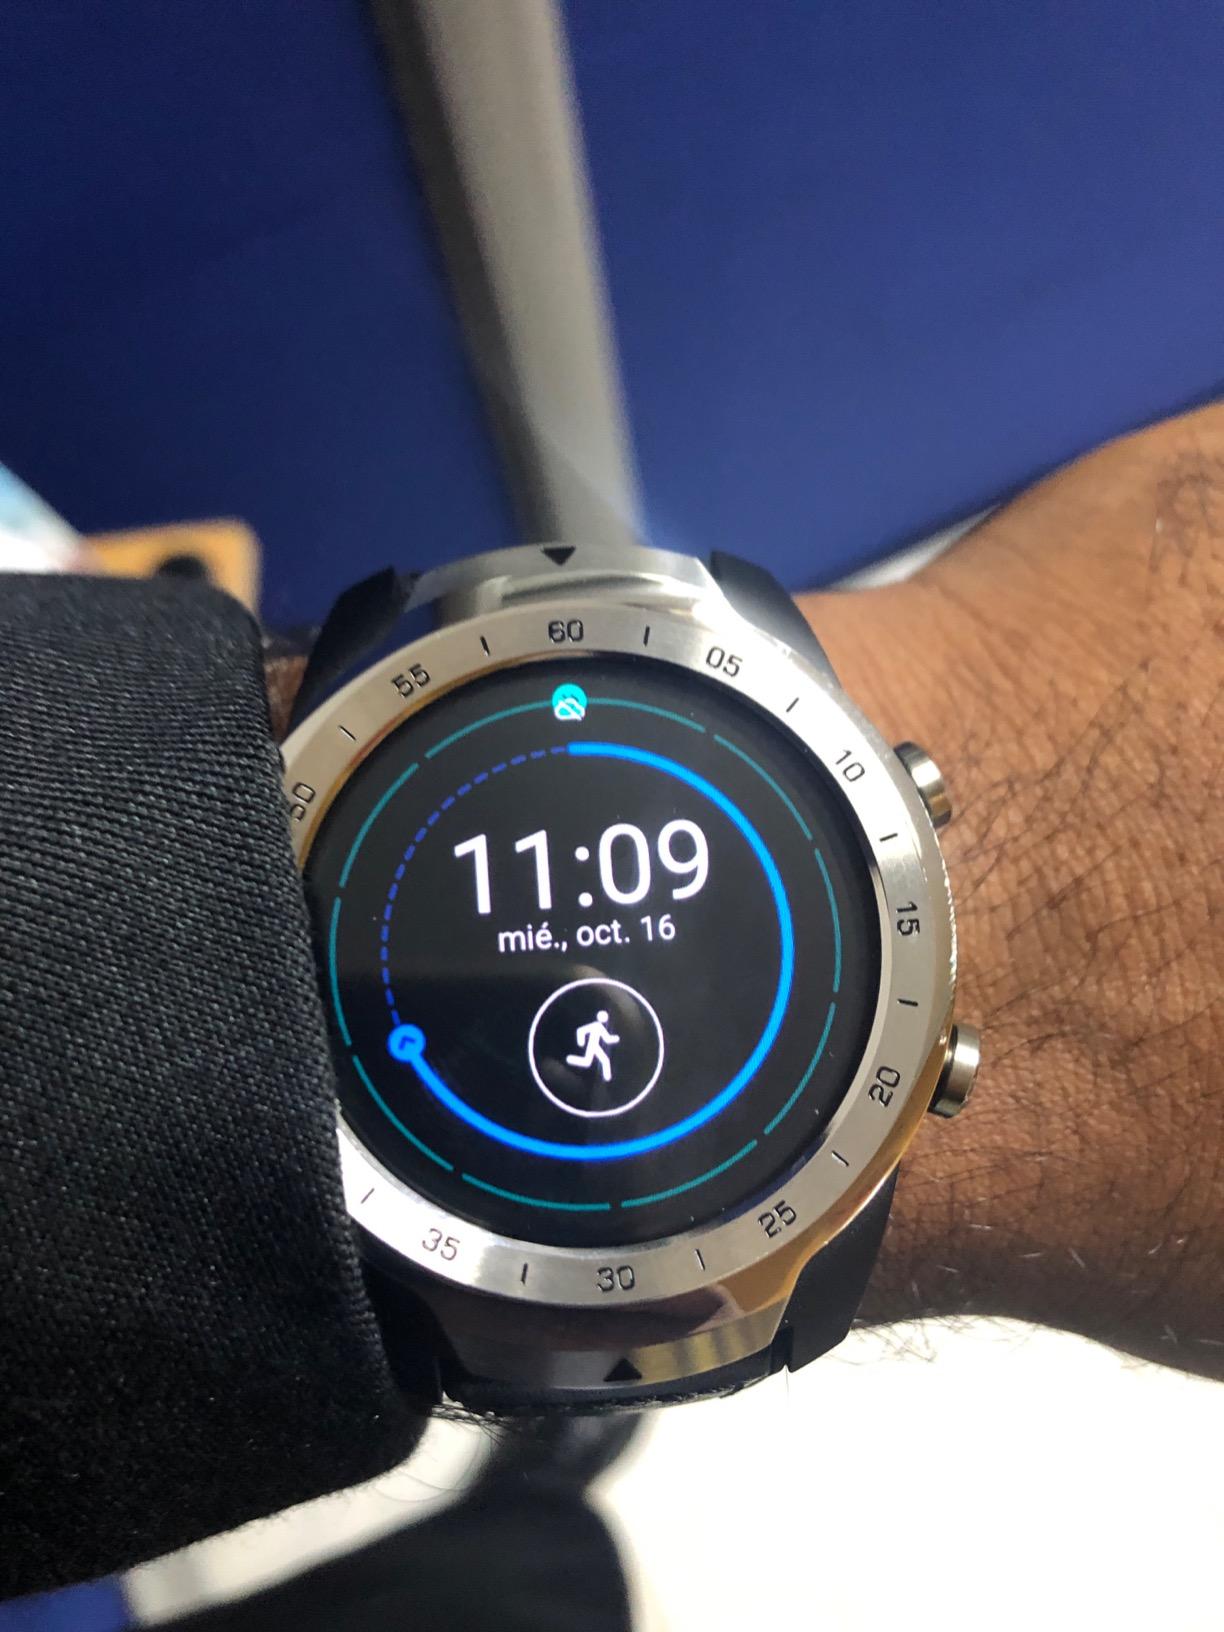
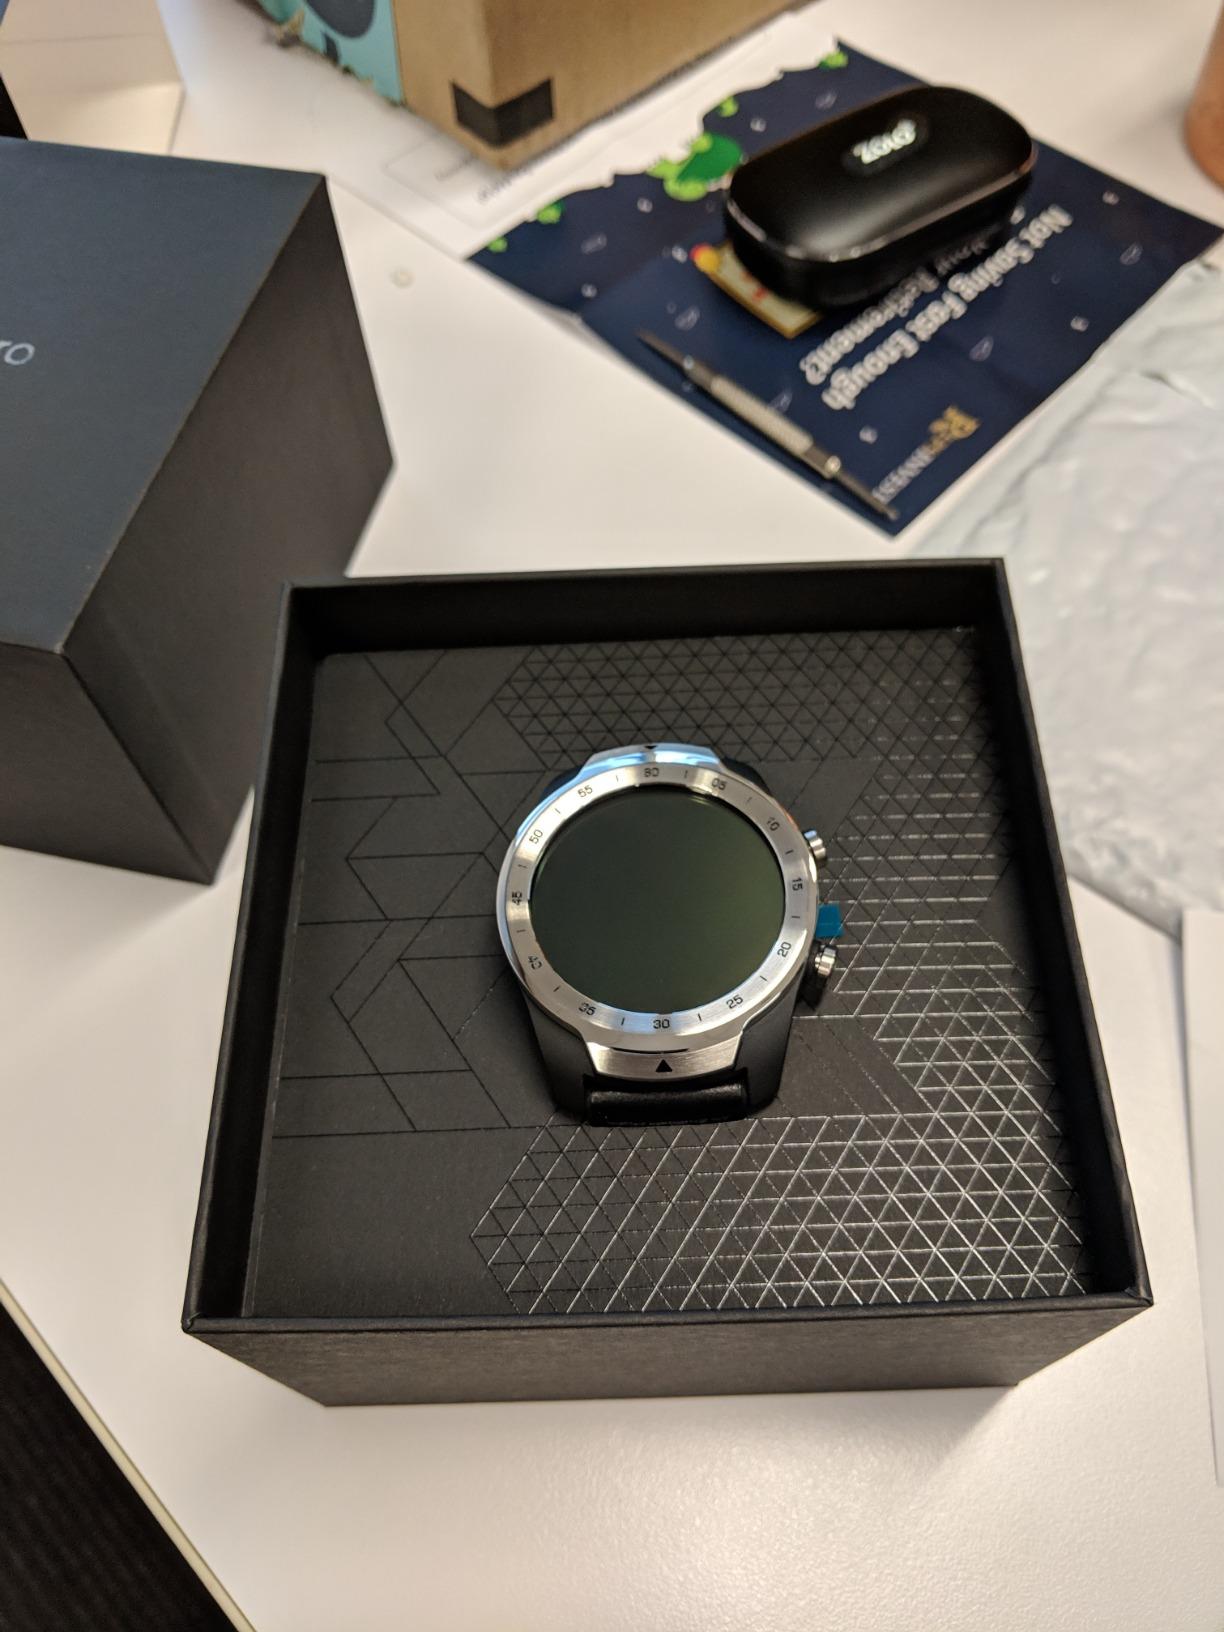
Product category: smartwatch
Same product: yes